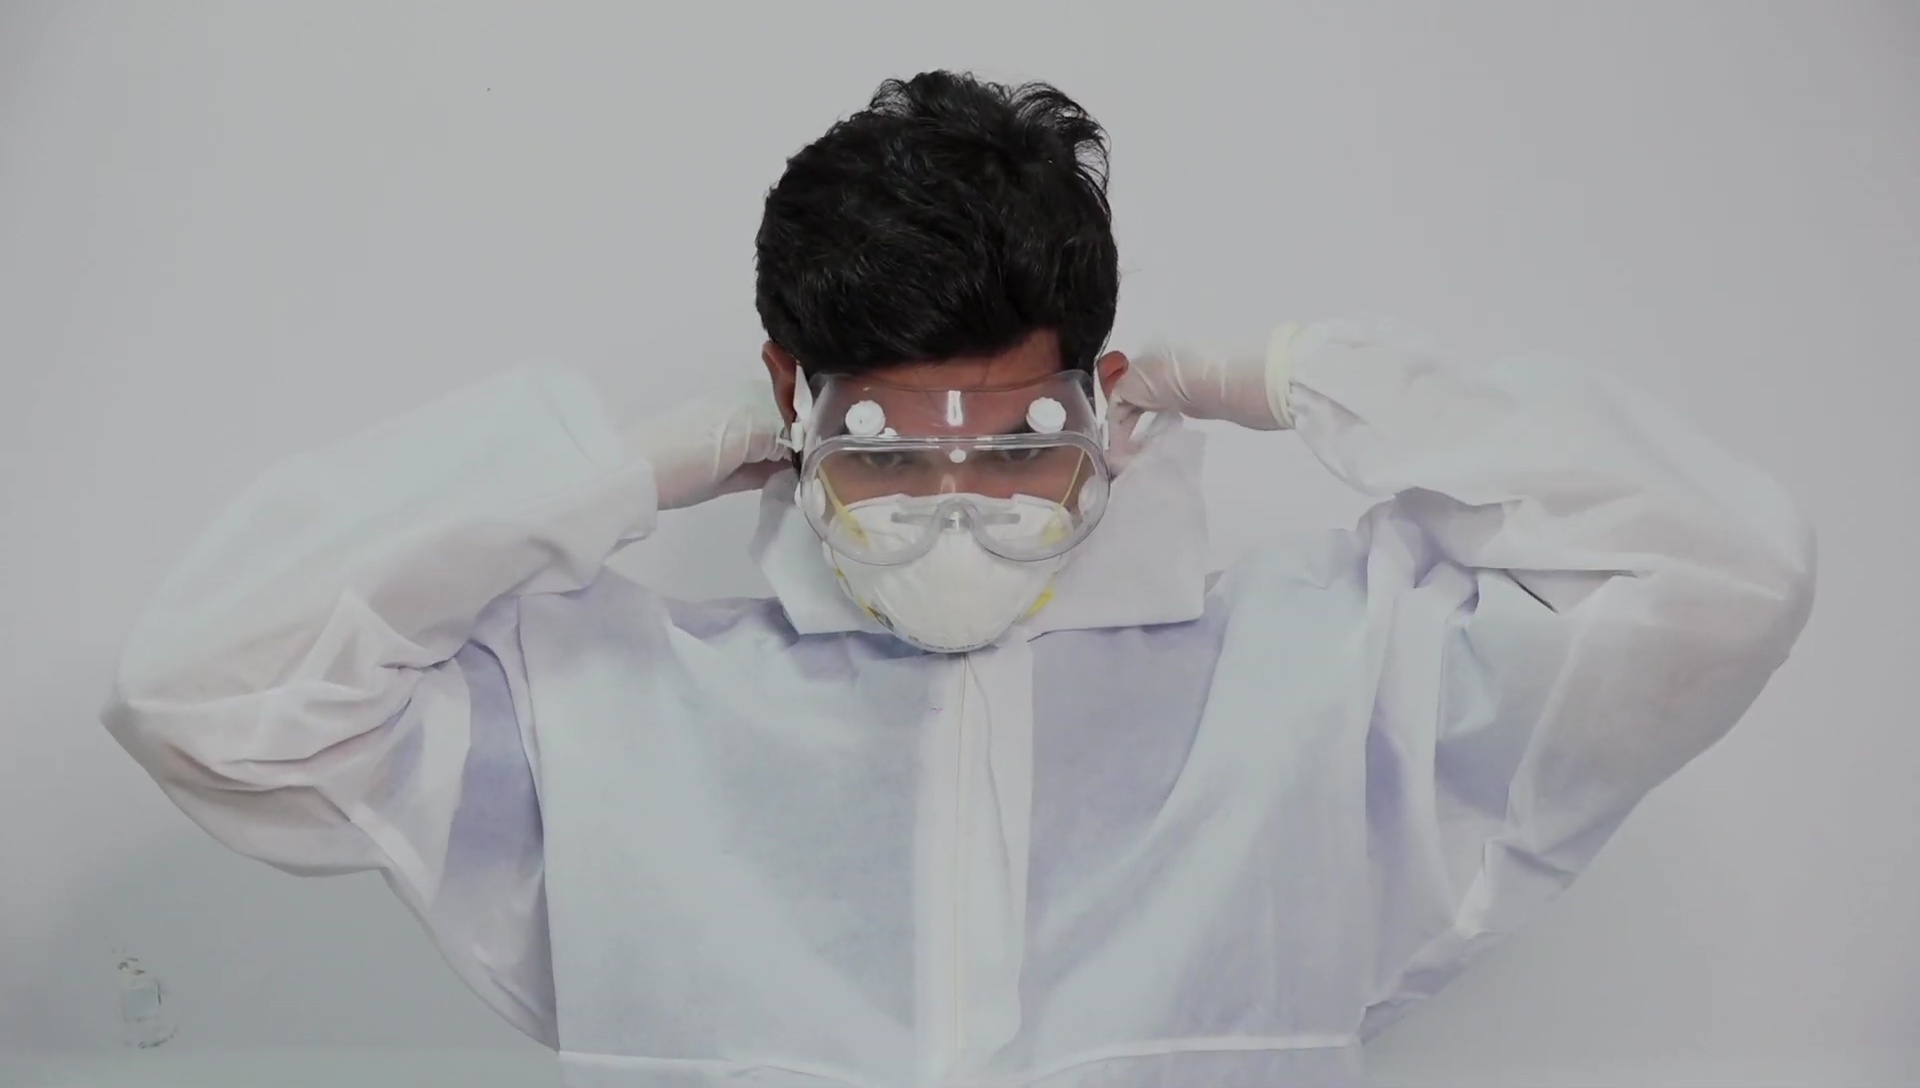
Objects detected:
Gloves
Gloves
Goggles
Mask
Coverall